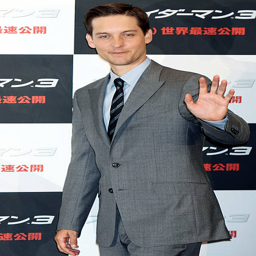
actor attends the press conference following last night 's world film premiere